Jörg Heinrich

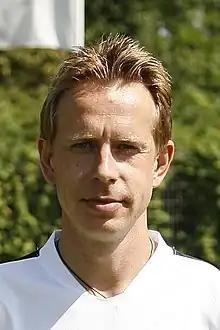
Heinrich in 2009

Jörg Heinrich (born 6 December 1969) is a German professional football manager and former player. A highly versatile player, he was employed in a variety of positions in defense (centre-back and left-back) and midfield (left and defensive midfielder). He is the assistant manager of Borussia Dortmund.